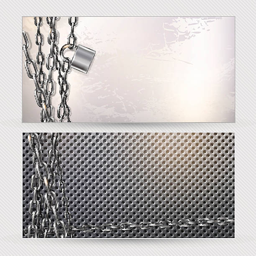
metal chain and padlock on a gray metal banners vector art illustration